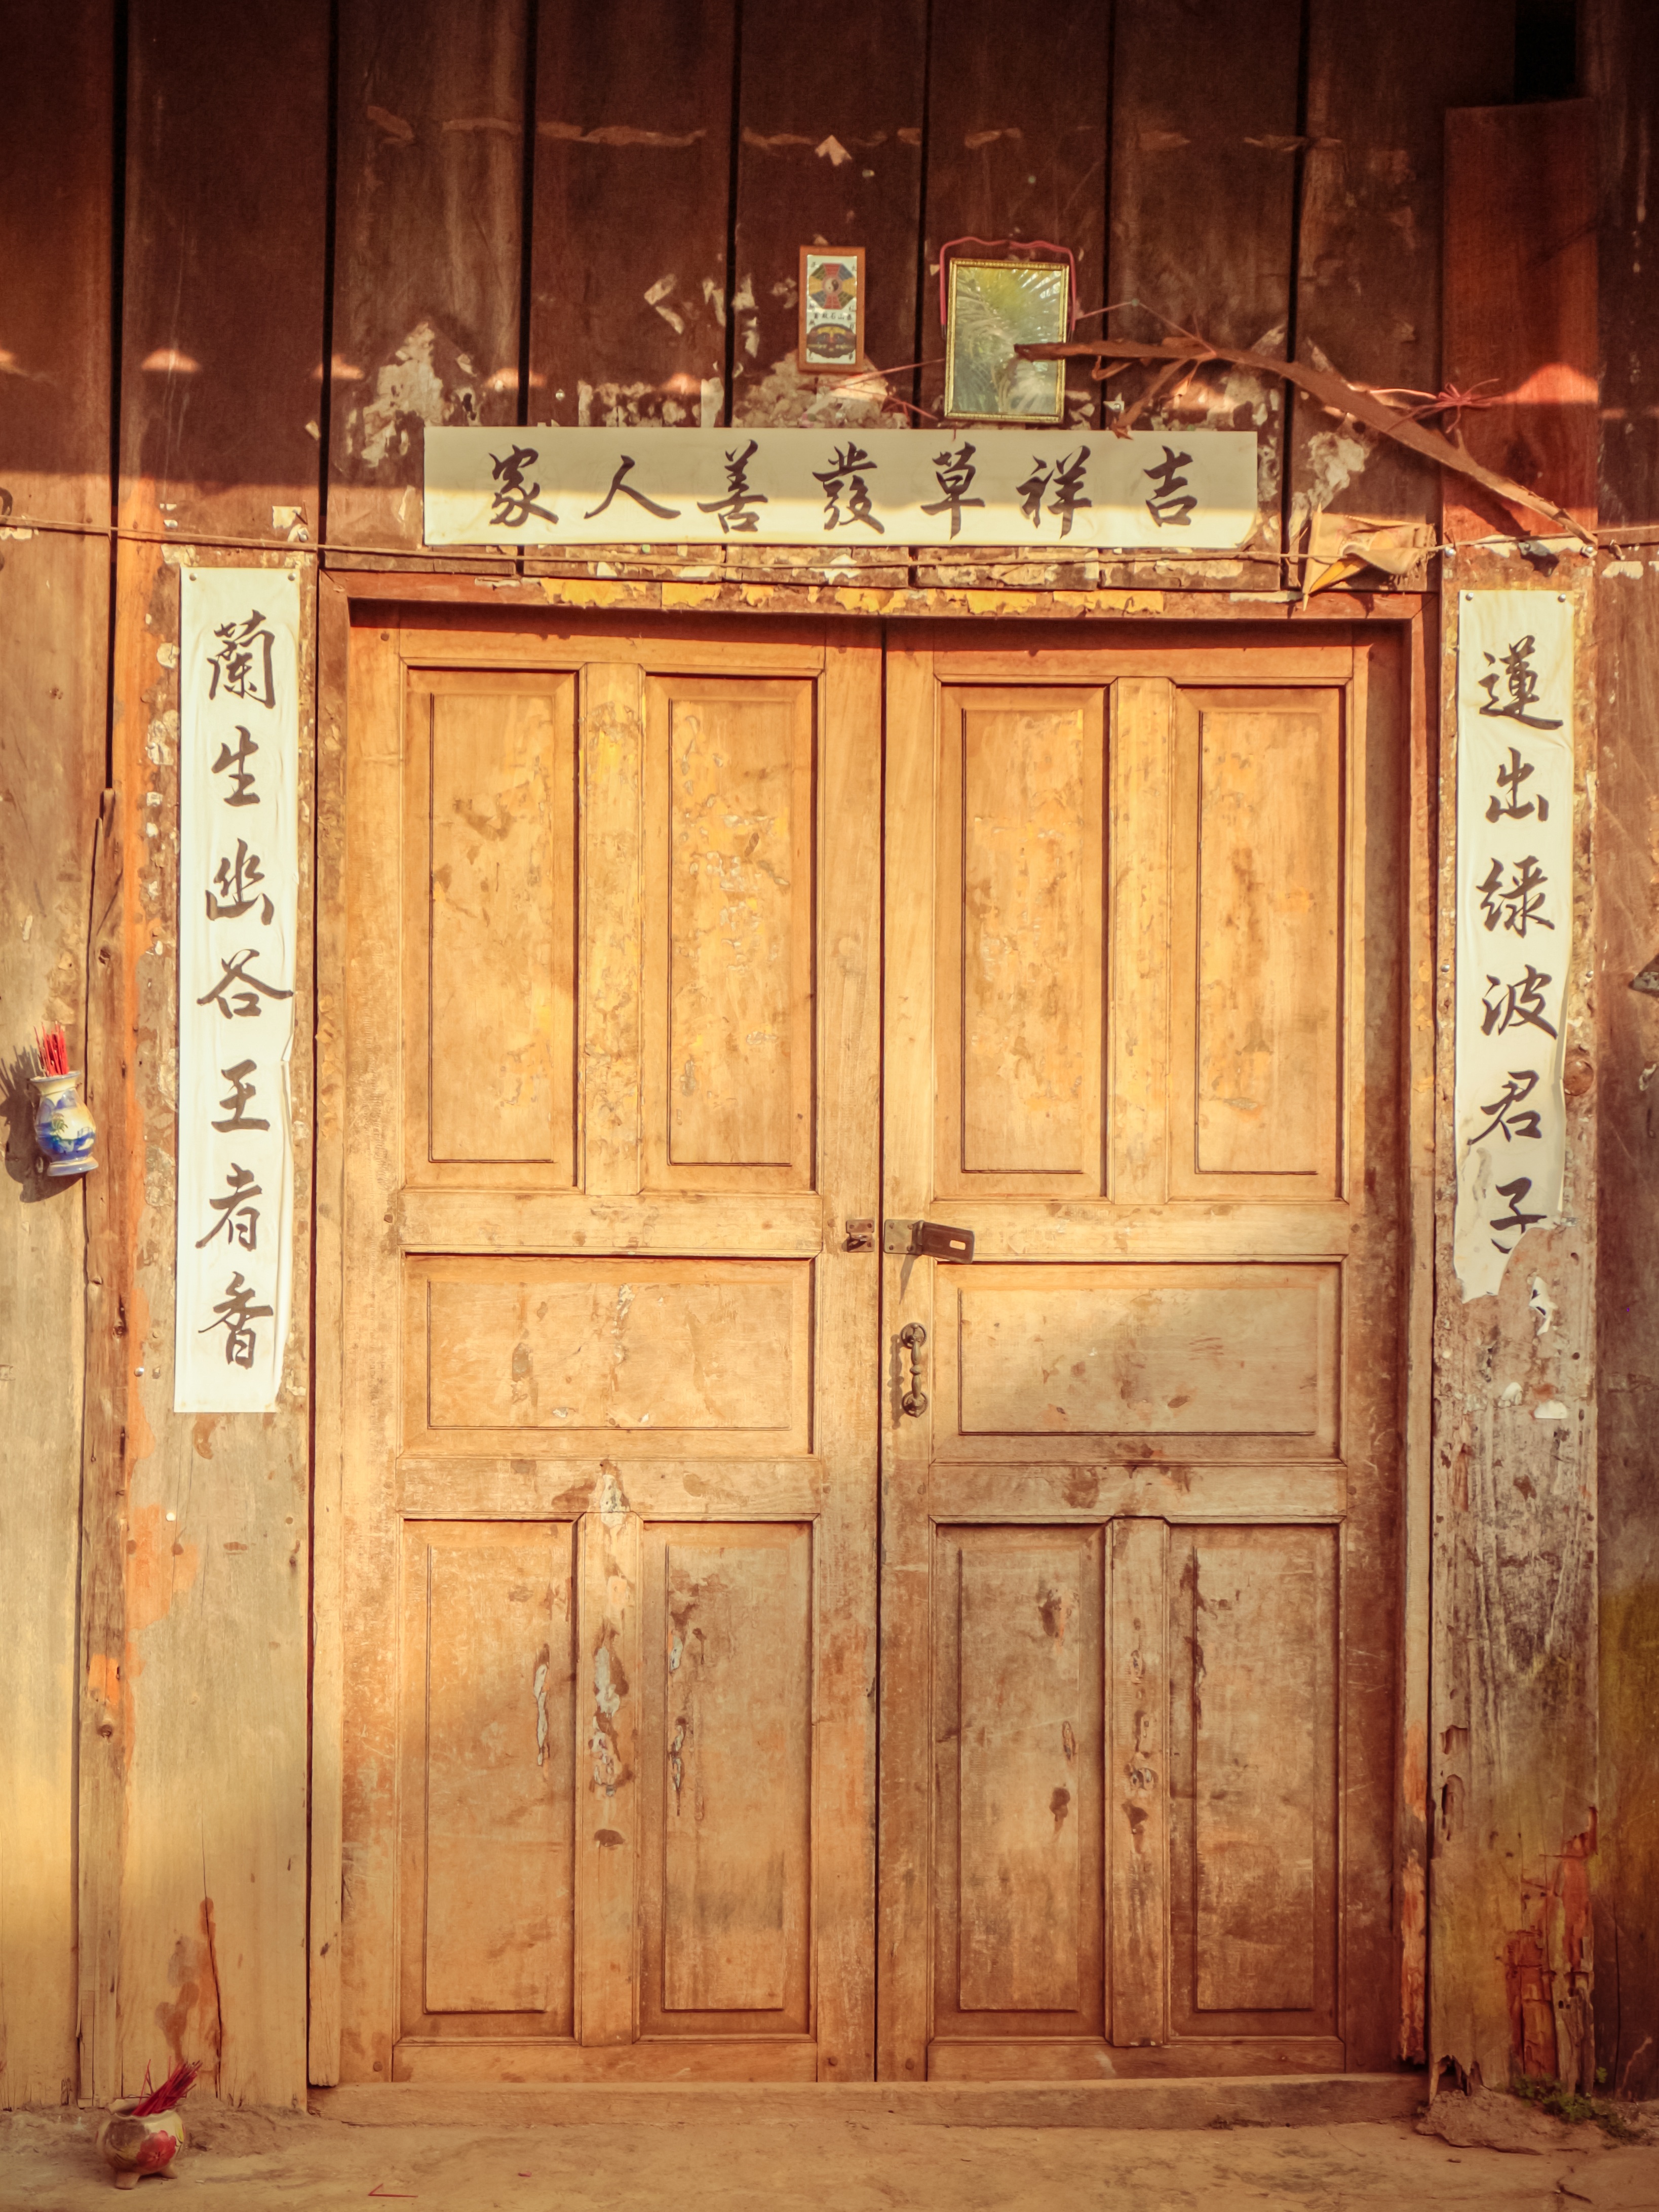
wood, wall, furniture, door, old house, wooden, ancient history, chines house